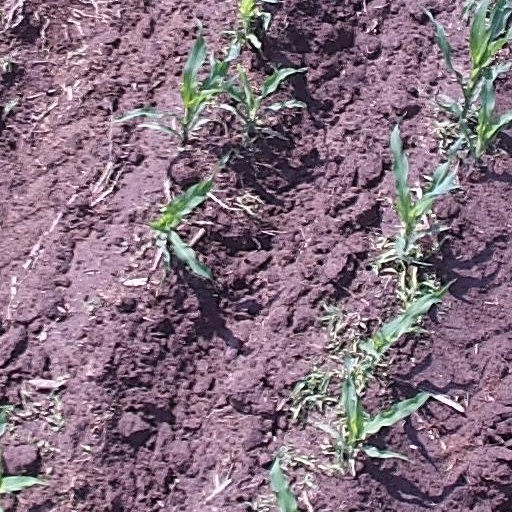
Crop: maize; corn